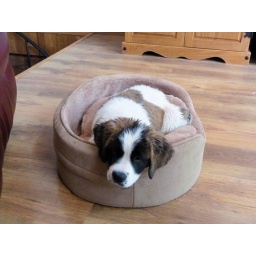
Angus sleeping in the dog bed.